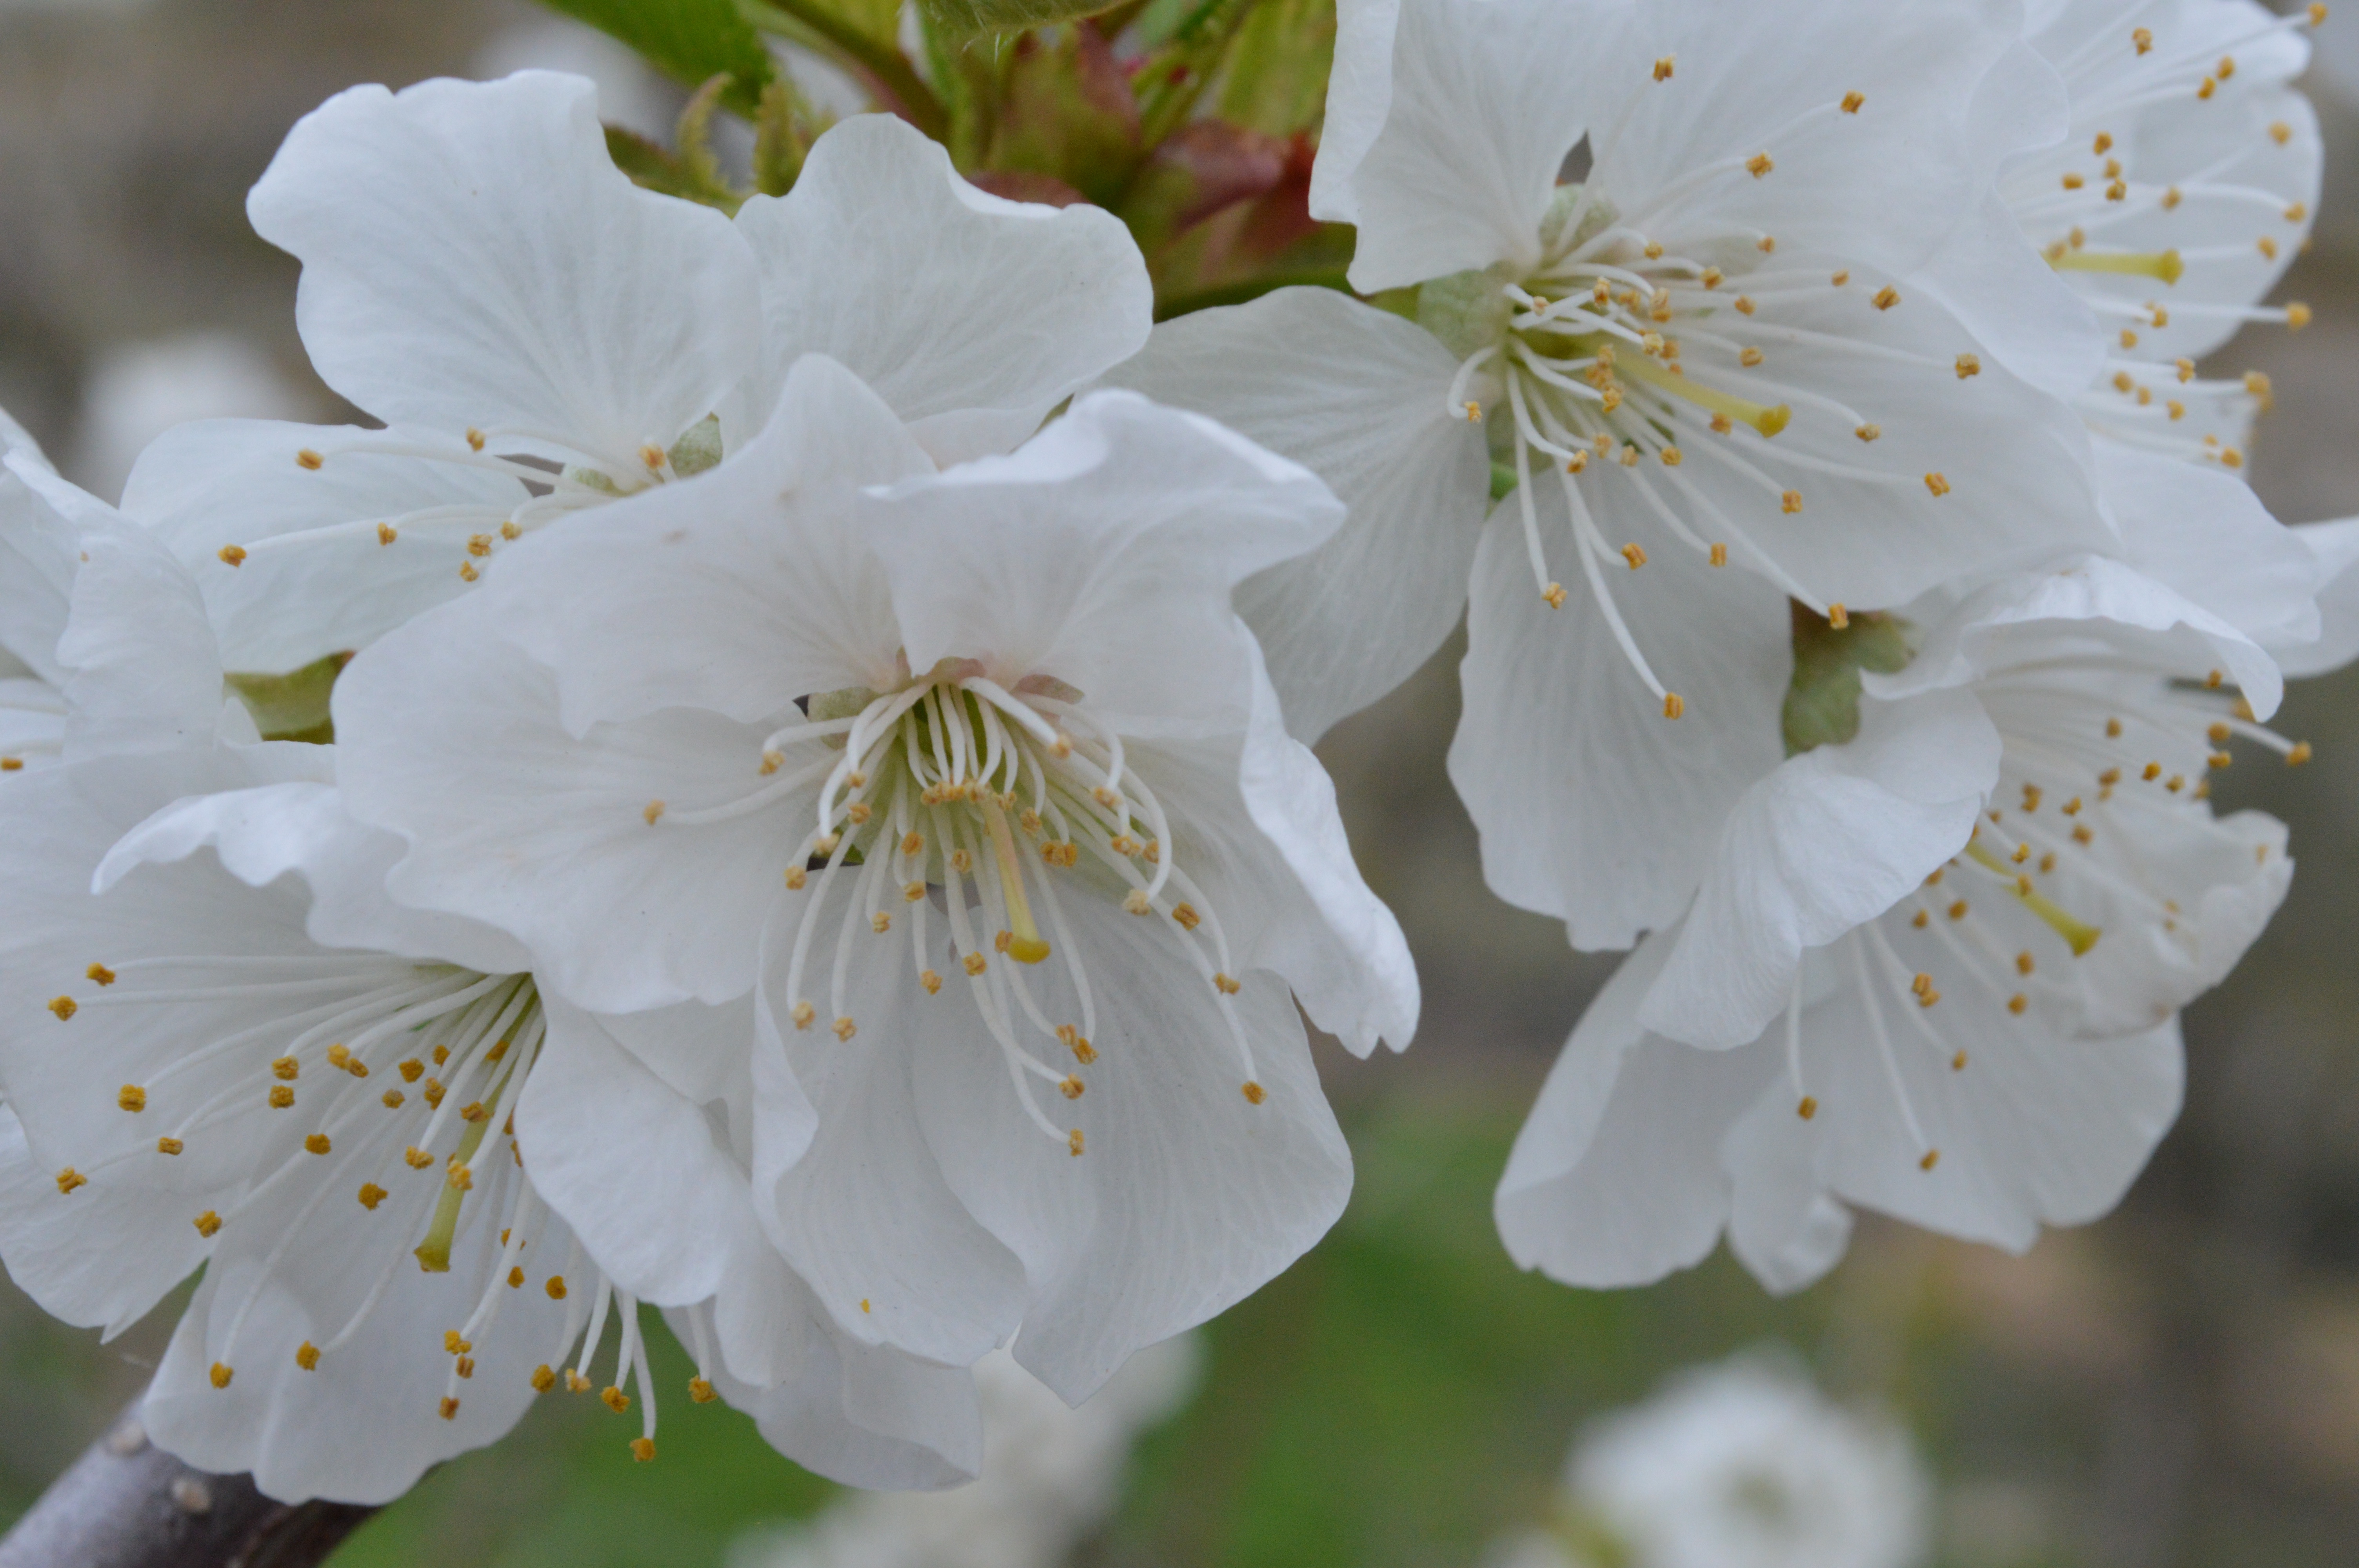
branch, blossom, plant, white, flower, petal, spring, produce, botany, flora, cherry blossom, close up, shrub, macro photography, flowering plant, rose family, land plant